Zodiac: The Race Begins

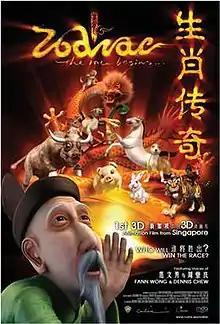
Official movie poster for "Zodiac: The Race Begins"

Zodiac: The Race Begins is a CGI film produced by Singapore's Cubix Pictures. The film was released in the city state on January 26, 2006.